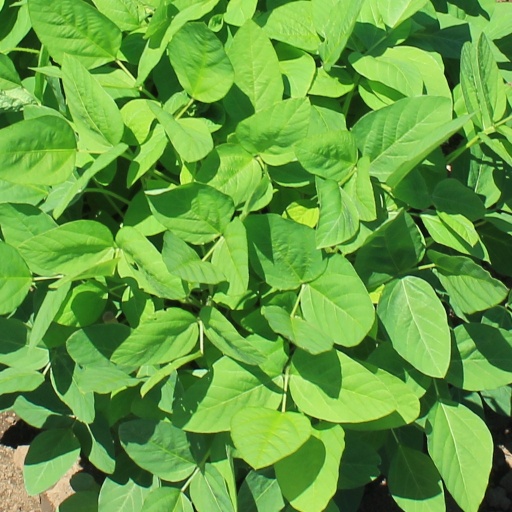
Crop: soybean